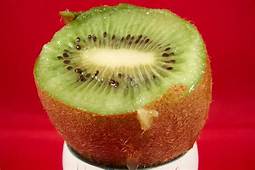
Label: Kiwi